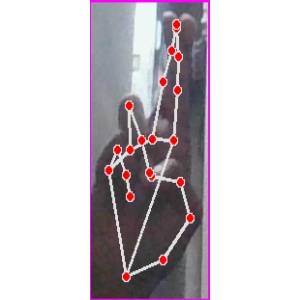
अक्षर: र